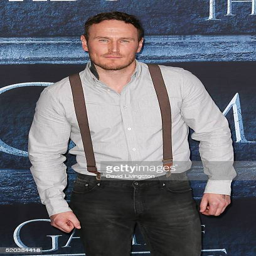
person arrives at the premiere